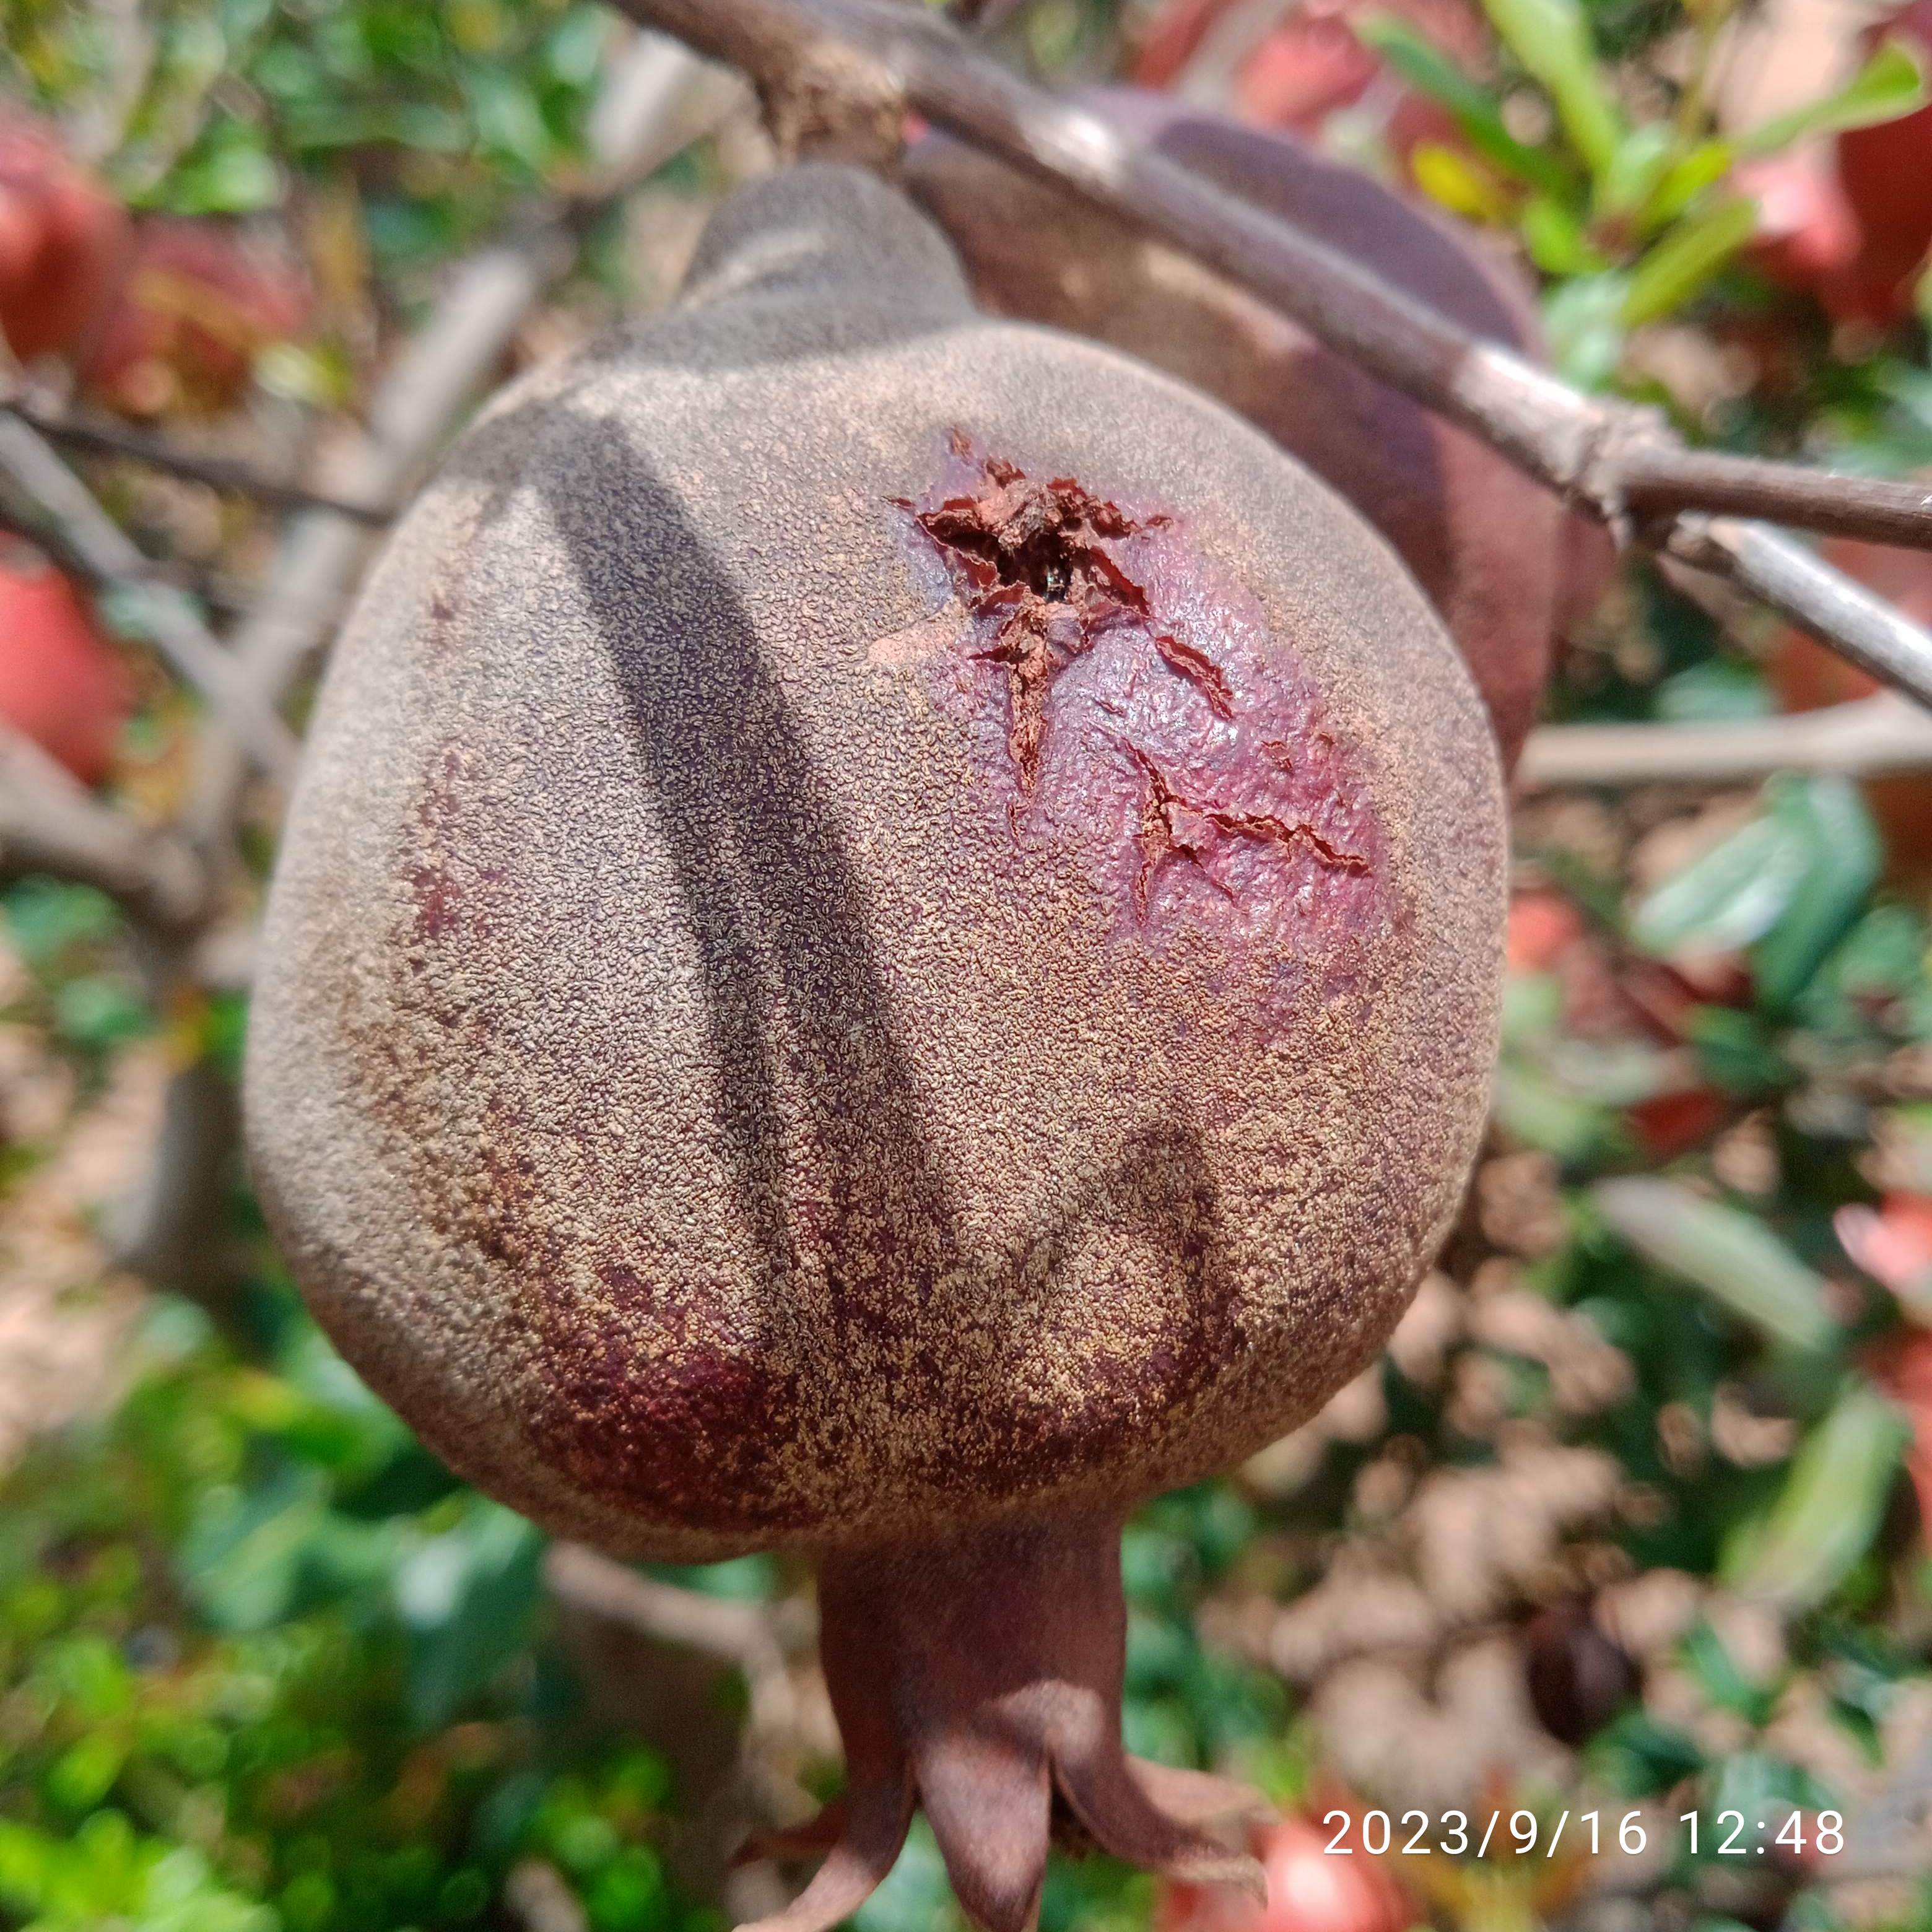
Label: Alternaria